USS Oneida (1861)

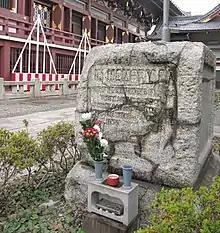
Gravestone to the dead of the U.S.S. "Oneida" on the grounds of Ikegami Temple in Tokyo. There was once metal lettering on the stone, but they were apparently pried off and melted for the war effort during World War II.

Recommissioned in May 1867, she was attached to the Asiatic Squadron and continued in that capacity until January 1870.